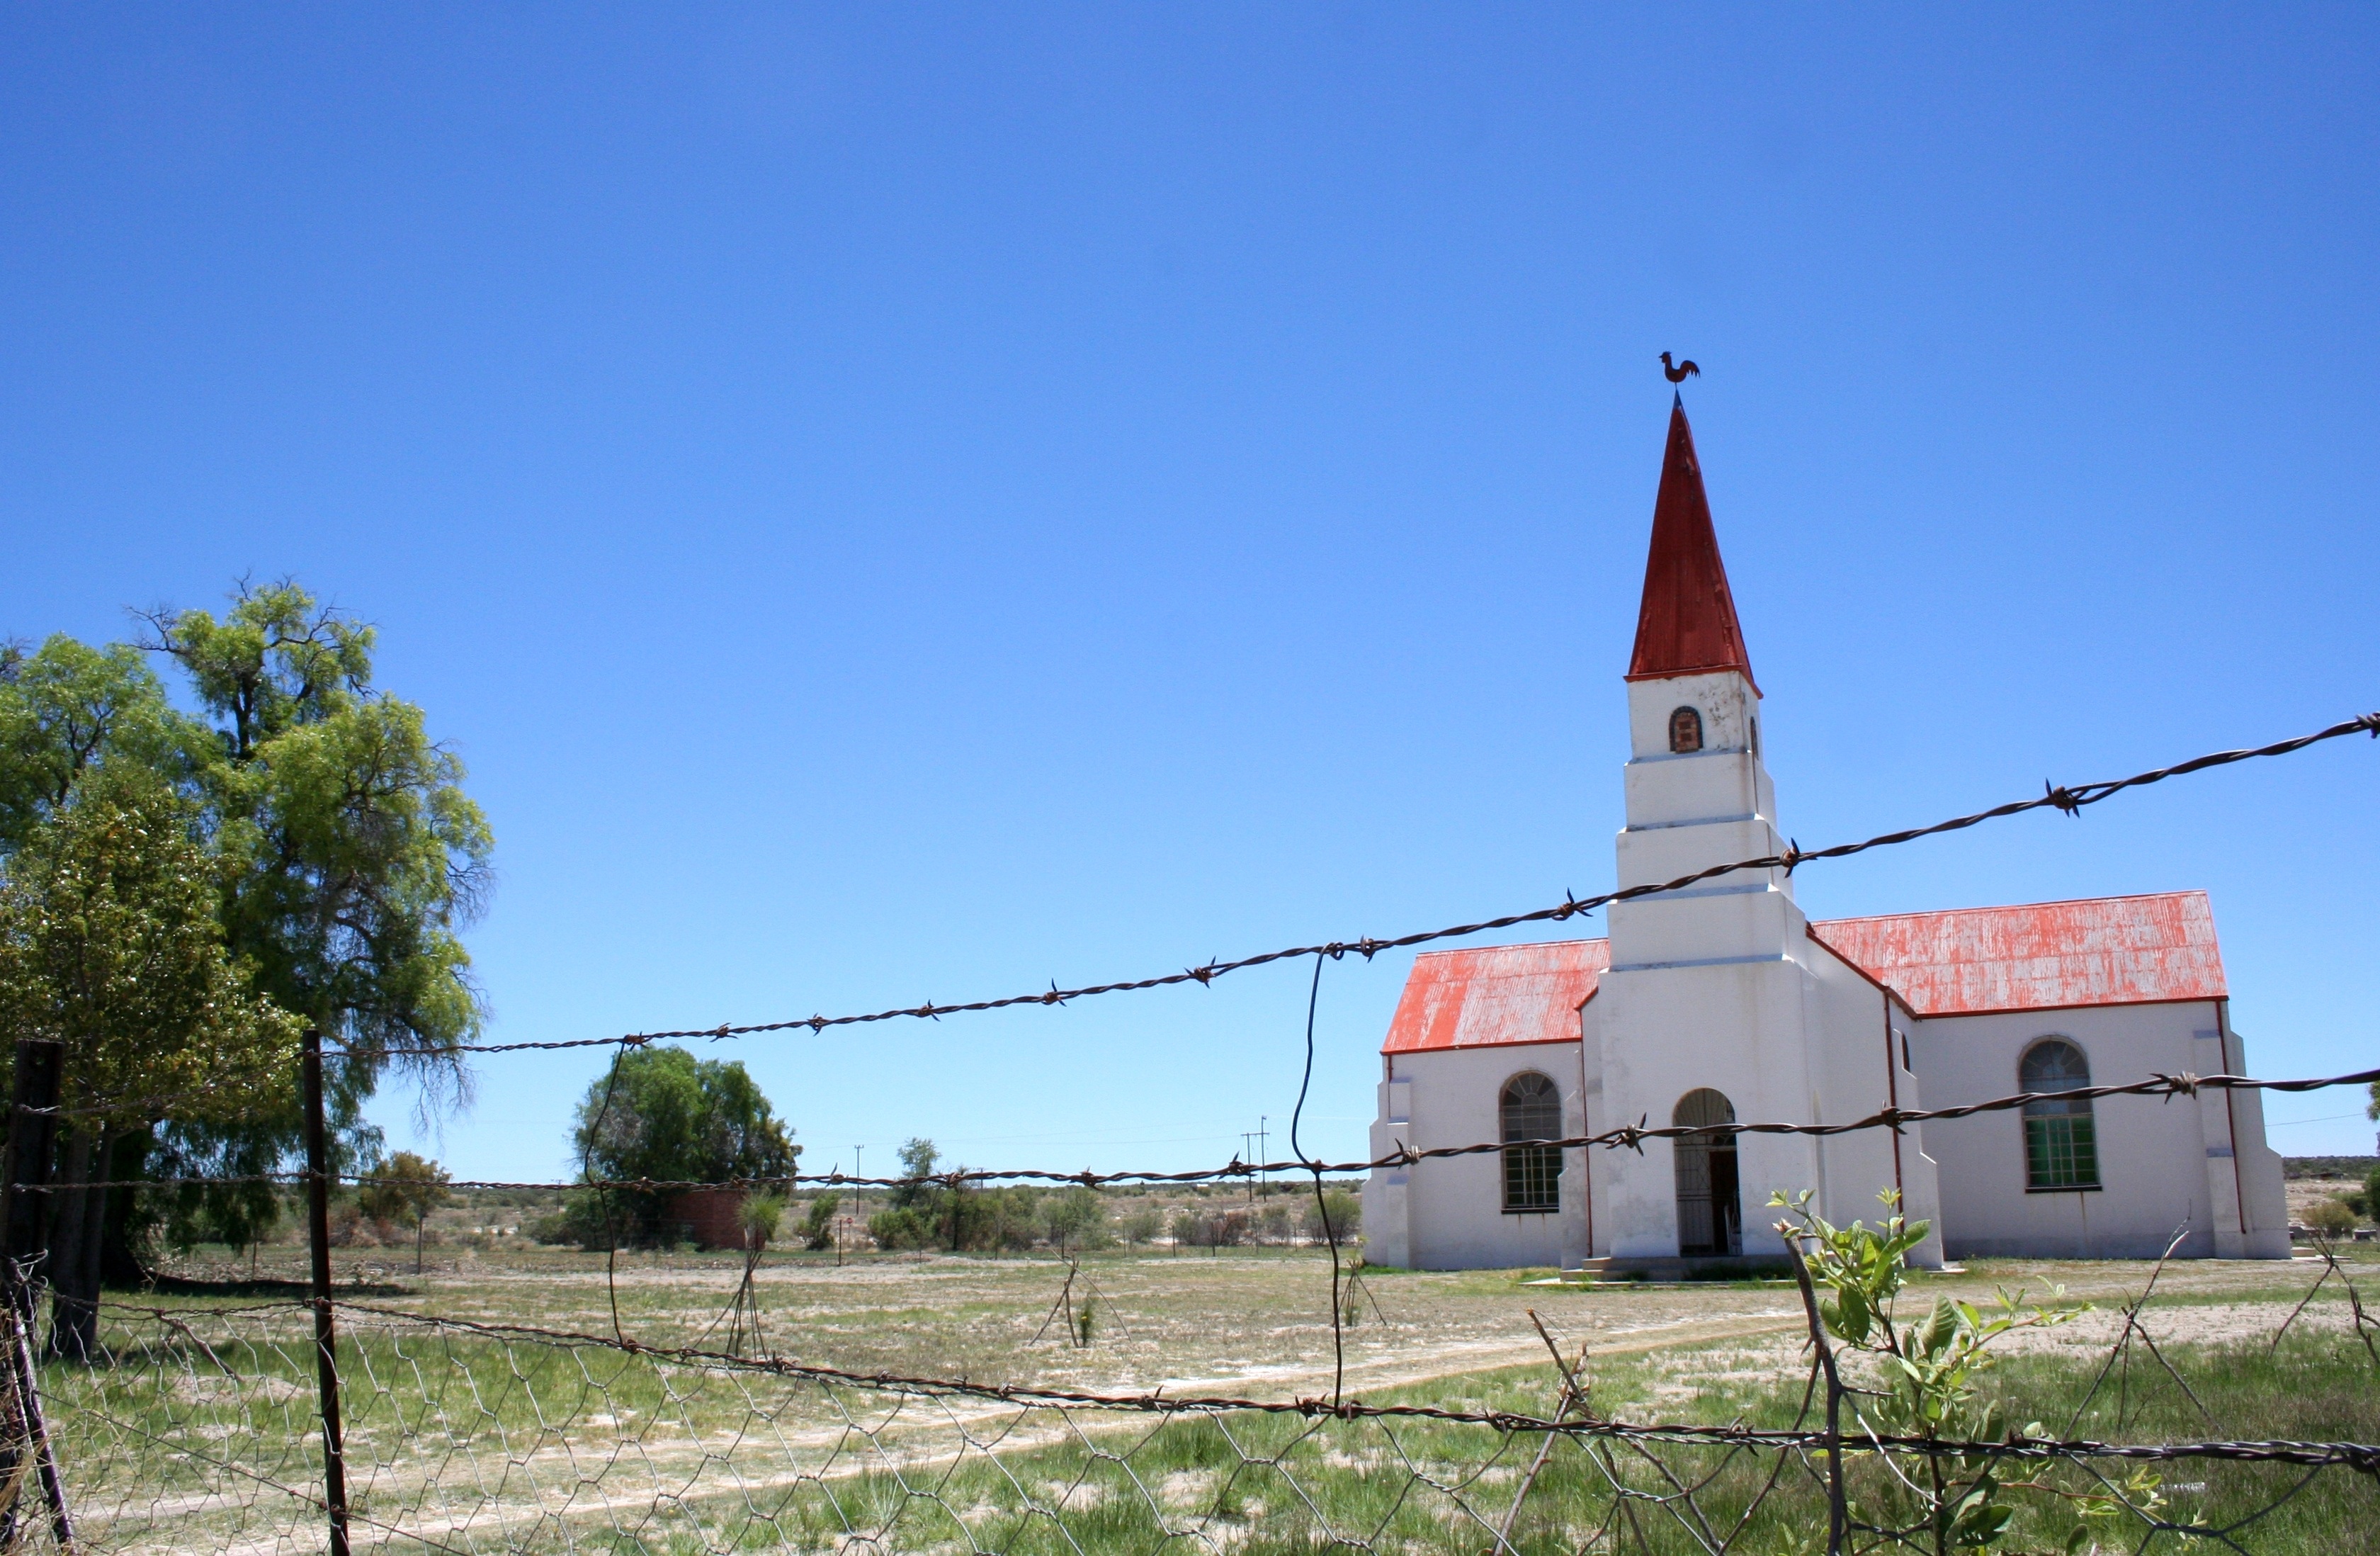
fence, barbed wire, architecture, building, travel, wire, religion, church, chapel, place of worship, faith, barbed, culture, christianity, douglas, cape, conflict, south africa, karoo